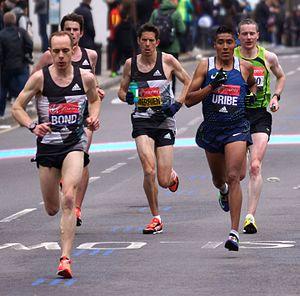
Le Marathon de Londres de 2016 est la 36ᵉ édition du Marathon de Londres au Royaume-Uni qui a eu lieu le dimanche 24 avril 2016.